Warburg–Sarnau railway

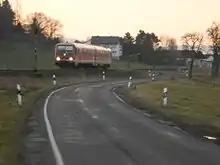
Burgwald Railway in the Wetschaft valley next to the Lahn-Eder cycle path.

Traffic could have been completely stopped in 2007. The NVV wanted to initiate a closure process. It was only averted due to pressure from the DB and the Kurhessenbahn. Since then, the very dilapidated infrastructure has been renewed and accessibility has been improved. At the end of the work, the line was completely closed from 2 July to 4 October 2010. During this time, the line was converted to computer-based signalling and the "Birkenbringhausen" and "Simtshausen" stations were moved closer to the towns. In addition, all platforms were raised to 55 centimetres and extended to a uniform length of 95 metres. Tactile paving and modern shelters were installed. The line has been upgraded for safe operations for 20 years. The Kurhessenbahn stated, however, that the Burgwald Railway would only have a secure future if the Lower Eder Valley Railway to Korbach was reactivated. The renovation of the line to mark the 120th anniversary was celebrated with the "Burgwaldbahnfest" (Burgwald Railway Festival) on 23 and 24 October 2010. On the occasion of this event, the Marburg–Frankenberg–Herzhausen line was operated by special trains with different haulage. In 2009, there had already been three special services, namely to the dragon boat race on the Edersee (23 and 24 May), steam train services for the "Eisenbahnfreunde Treysa" ("Treysa Railway Friends"; 31 May) and the Eder Bike Tour (14 June).